Old Compton Street

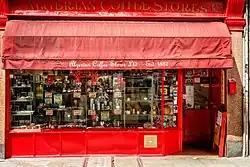
The Algerian Coffee Stores in 2015

In the middle of the 19th century, while there were some workshops too, as well as restaurants and public houses, the ground floors of most of the houses were still used as shops. The number of people of overseas descent continued to grow and the street became a meeting place for exiles, particularly those from France: after the suppression of the Paris Commune, the poets Arthur Rimbaud and Paul Verlaine often frequented drinking haunts here. Richard Wagner also spent time living on the street: more generally it became a home for artists, philosophers, bohemians and composers.